History of Qatar

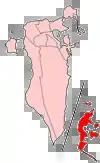
Hawar Islands (shown in red). Not to scale.

In February 1893, Mehmed Hafiz Pasha arrived in Qatar to seek unpaid taxes and accost Jassim bin Mohammed's opposition to proposed Ottoman administrative reforms. Fearing that he would face death or imprisonment, Jassim bin Mohammed moved to Al Wajbah ( miles west of Doha); he was accompanied by several tribe members. Mehmed demanded that he disband his troops and pledge his loyalty to the Ottomans. However, Jassim bin Mohammed remained adamant in his refusal to comply with Ottoman authority. In March 1893, Mehmed imprisoned his brother, Ahmed bin Mohammed Al Thani, in addition to 13 prominent Qatari tribal leaders on the Ottoman corvette "Merrikh". After Mehmed declined an offer to release the captives for a fee of ten thousand liras, he ordered a column of approximately 200 Ottoman troops to advance towards Jassim bin Mohammed's fortress in Al Wajbah under the command of Yusuf Effendi.